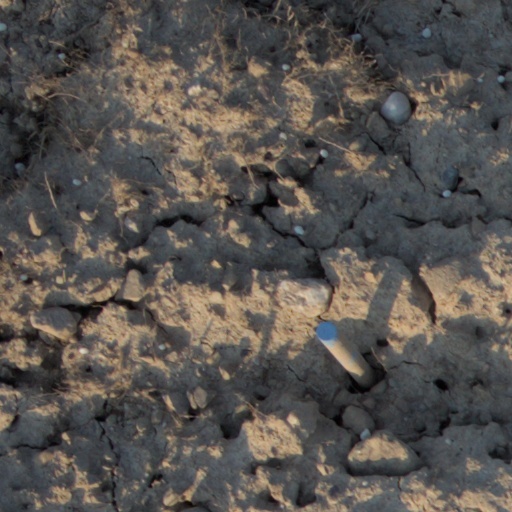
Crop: wheat